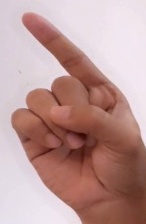
ASL sign: Z